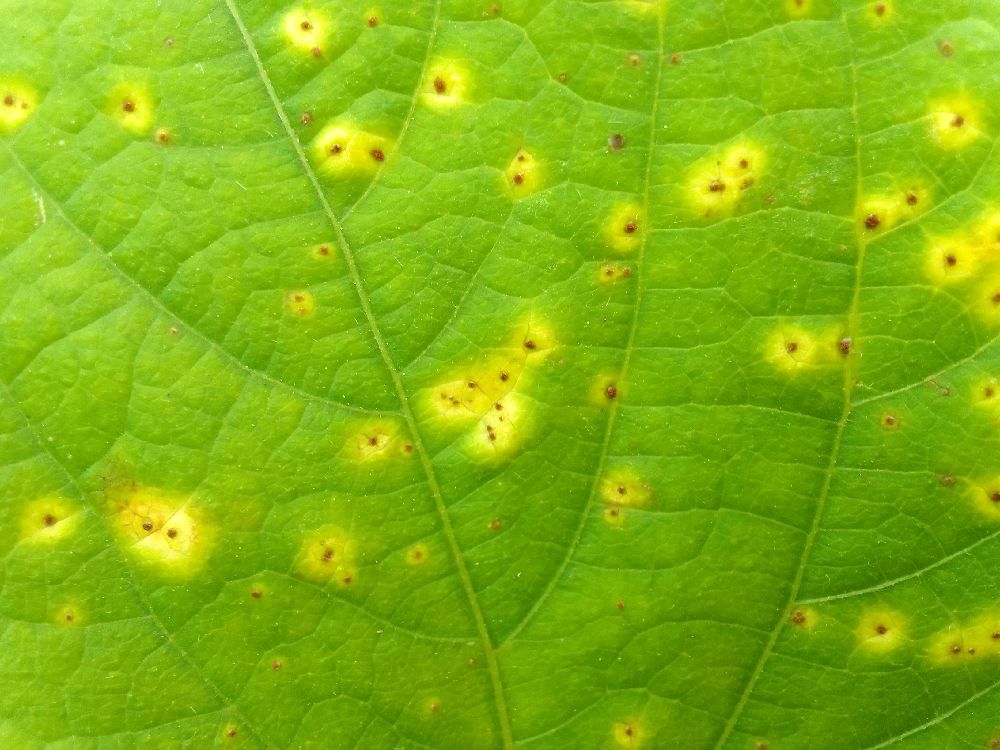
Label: rust